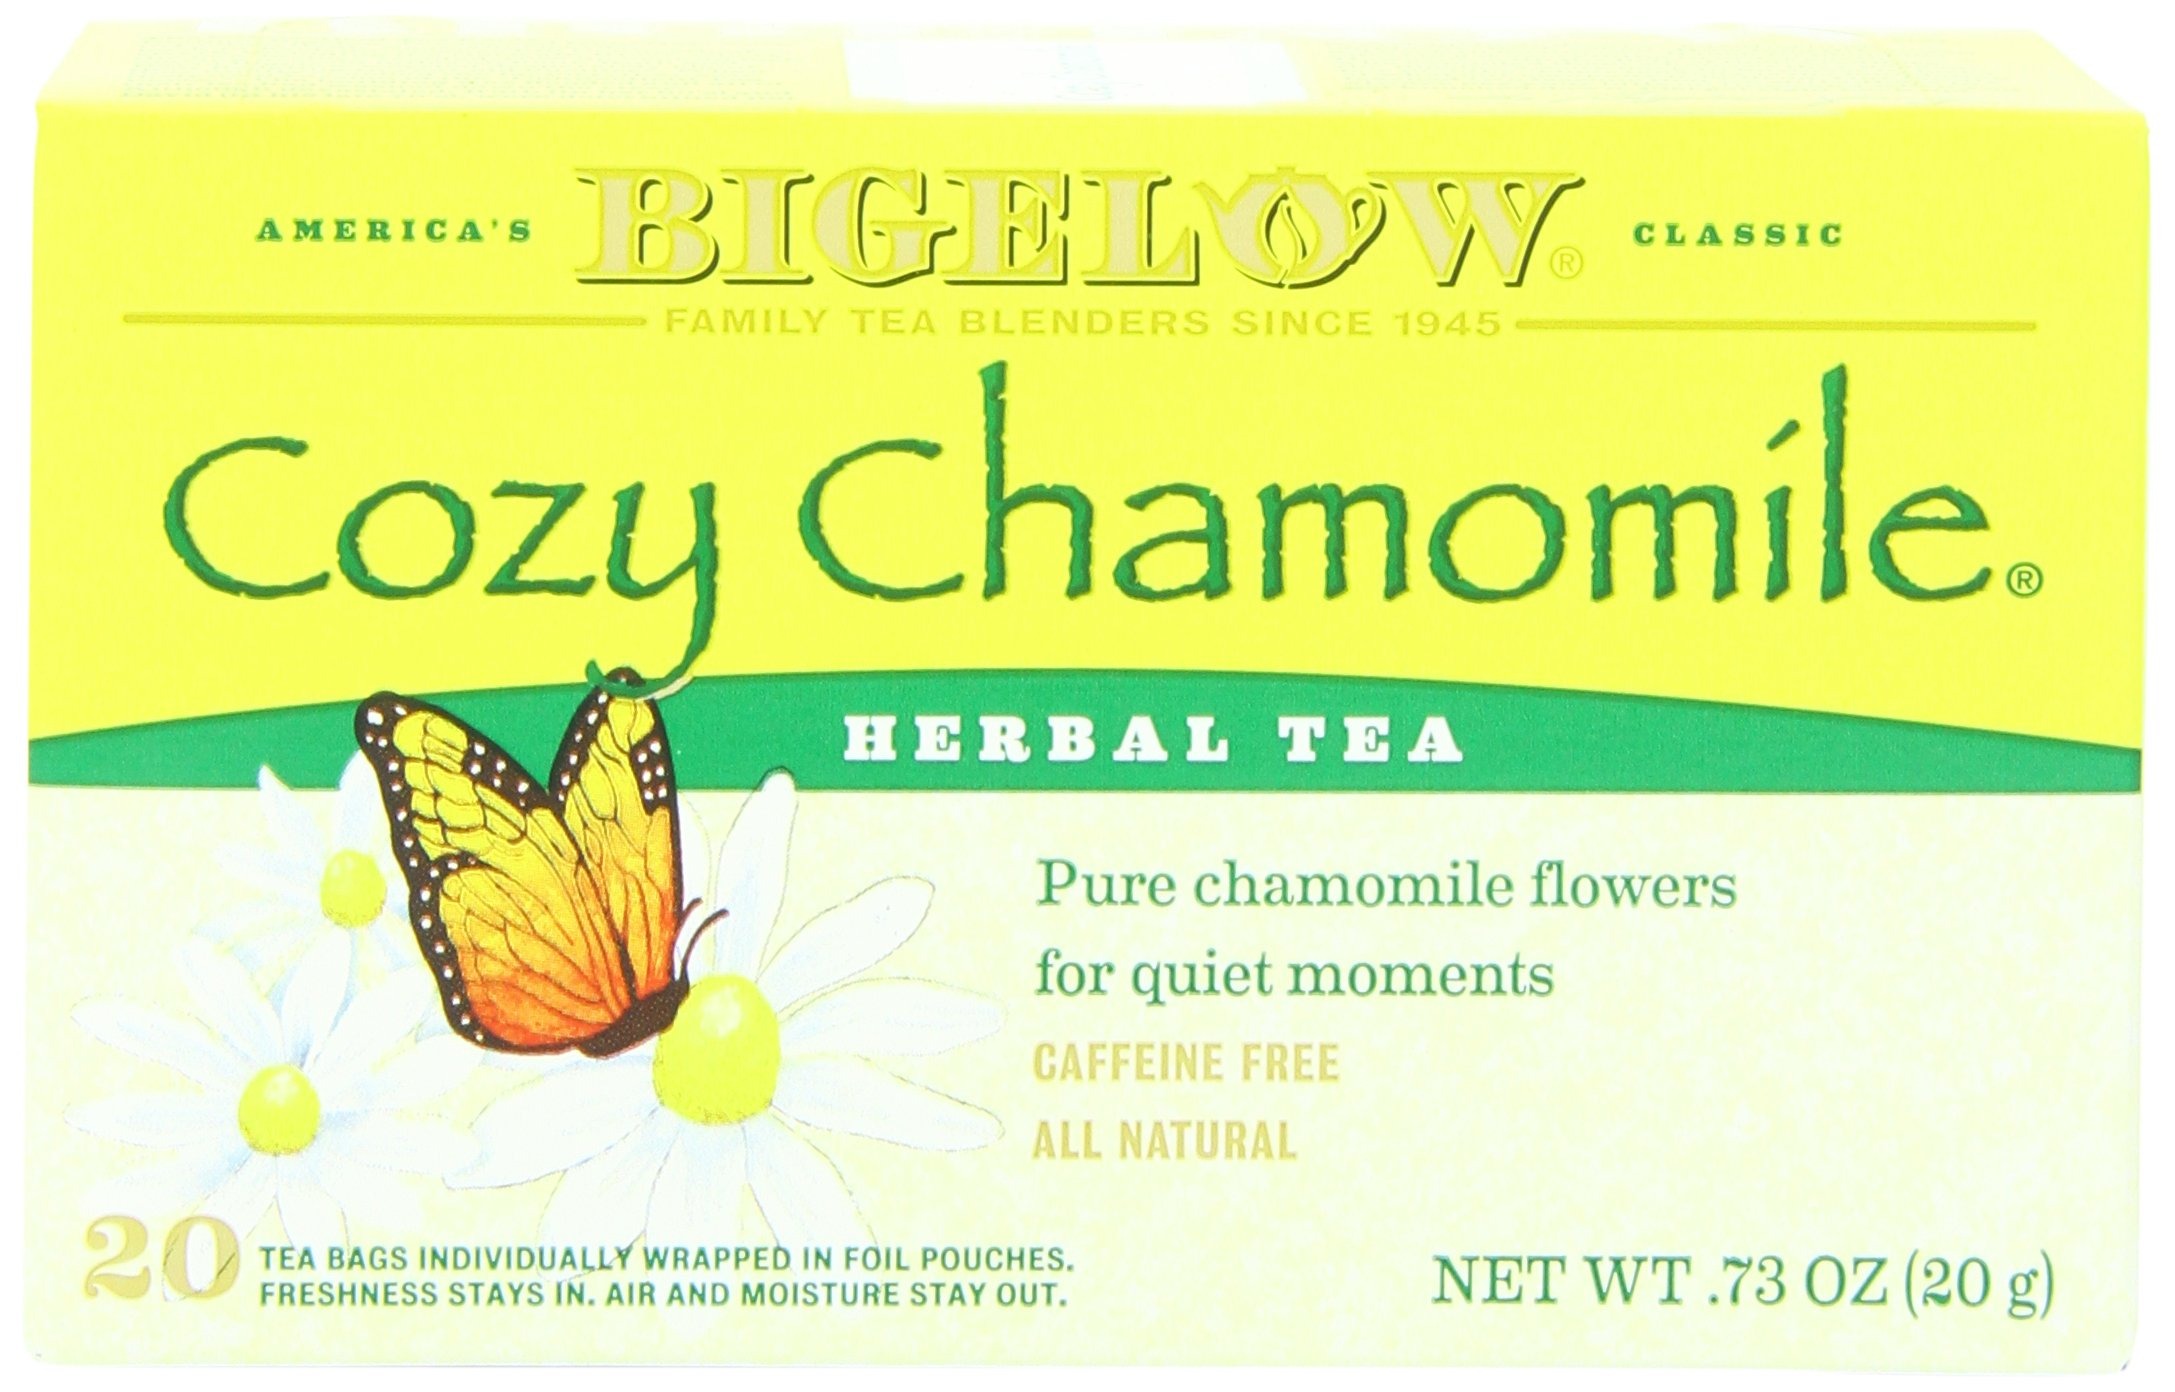
Item Name: Bigelow Cozy Chammomile Herbal Tea, 20-count (Pack of6)
Bullet Point 1: Pack of six, 20-count unit (total of 120 count)
Bullet Point 2: Gluten free product
Bullet Point 3: All-natural
Bullet Point 4: Caffeine free
Product Description: 6 Boxes 20 Bags in EachAs soothing as a field of daisies, Cozy Chamomile Herbal Tea is a wonderful way to unwind and relax any time of day. 20 individually foil wrapped tea bags per box.6 boxes per case.Net Wt. .73 oz. (20g).
Value: 4.38
Unit: Ounce

Price: 8.99